Reggie Johnson (basketball, born 1957)

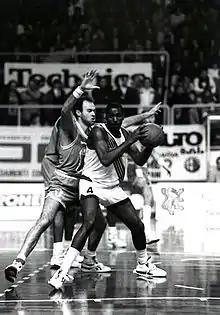
image of Reggie Johnson, playing basketball

Reginald Johnson (born June 25, 1957) is an American retired professional basketball player.